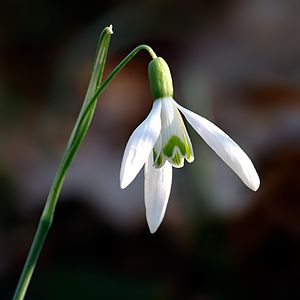
Vintergæk (art)
Vintergæk, også kaldet almindelig vintergæk, er en løgplante med linjeformede, blågrønne blade og hvide, dråbeformede blomster. Planten er velkendt og meget brugt i haverne. Vintergæk anvendes desuden som snitblomst og til gækkebreve.